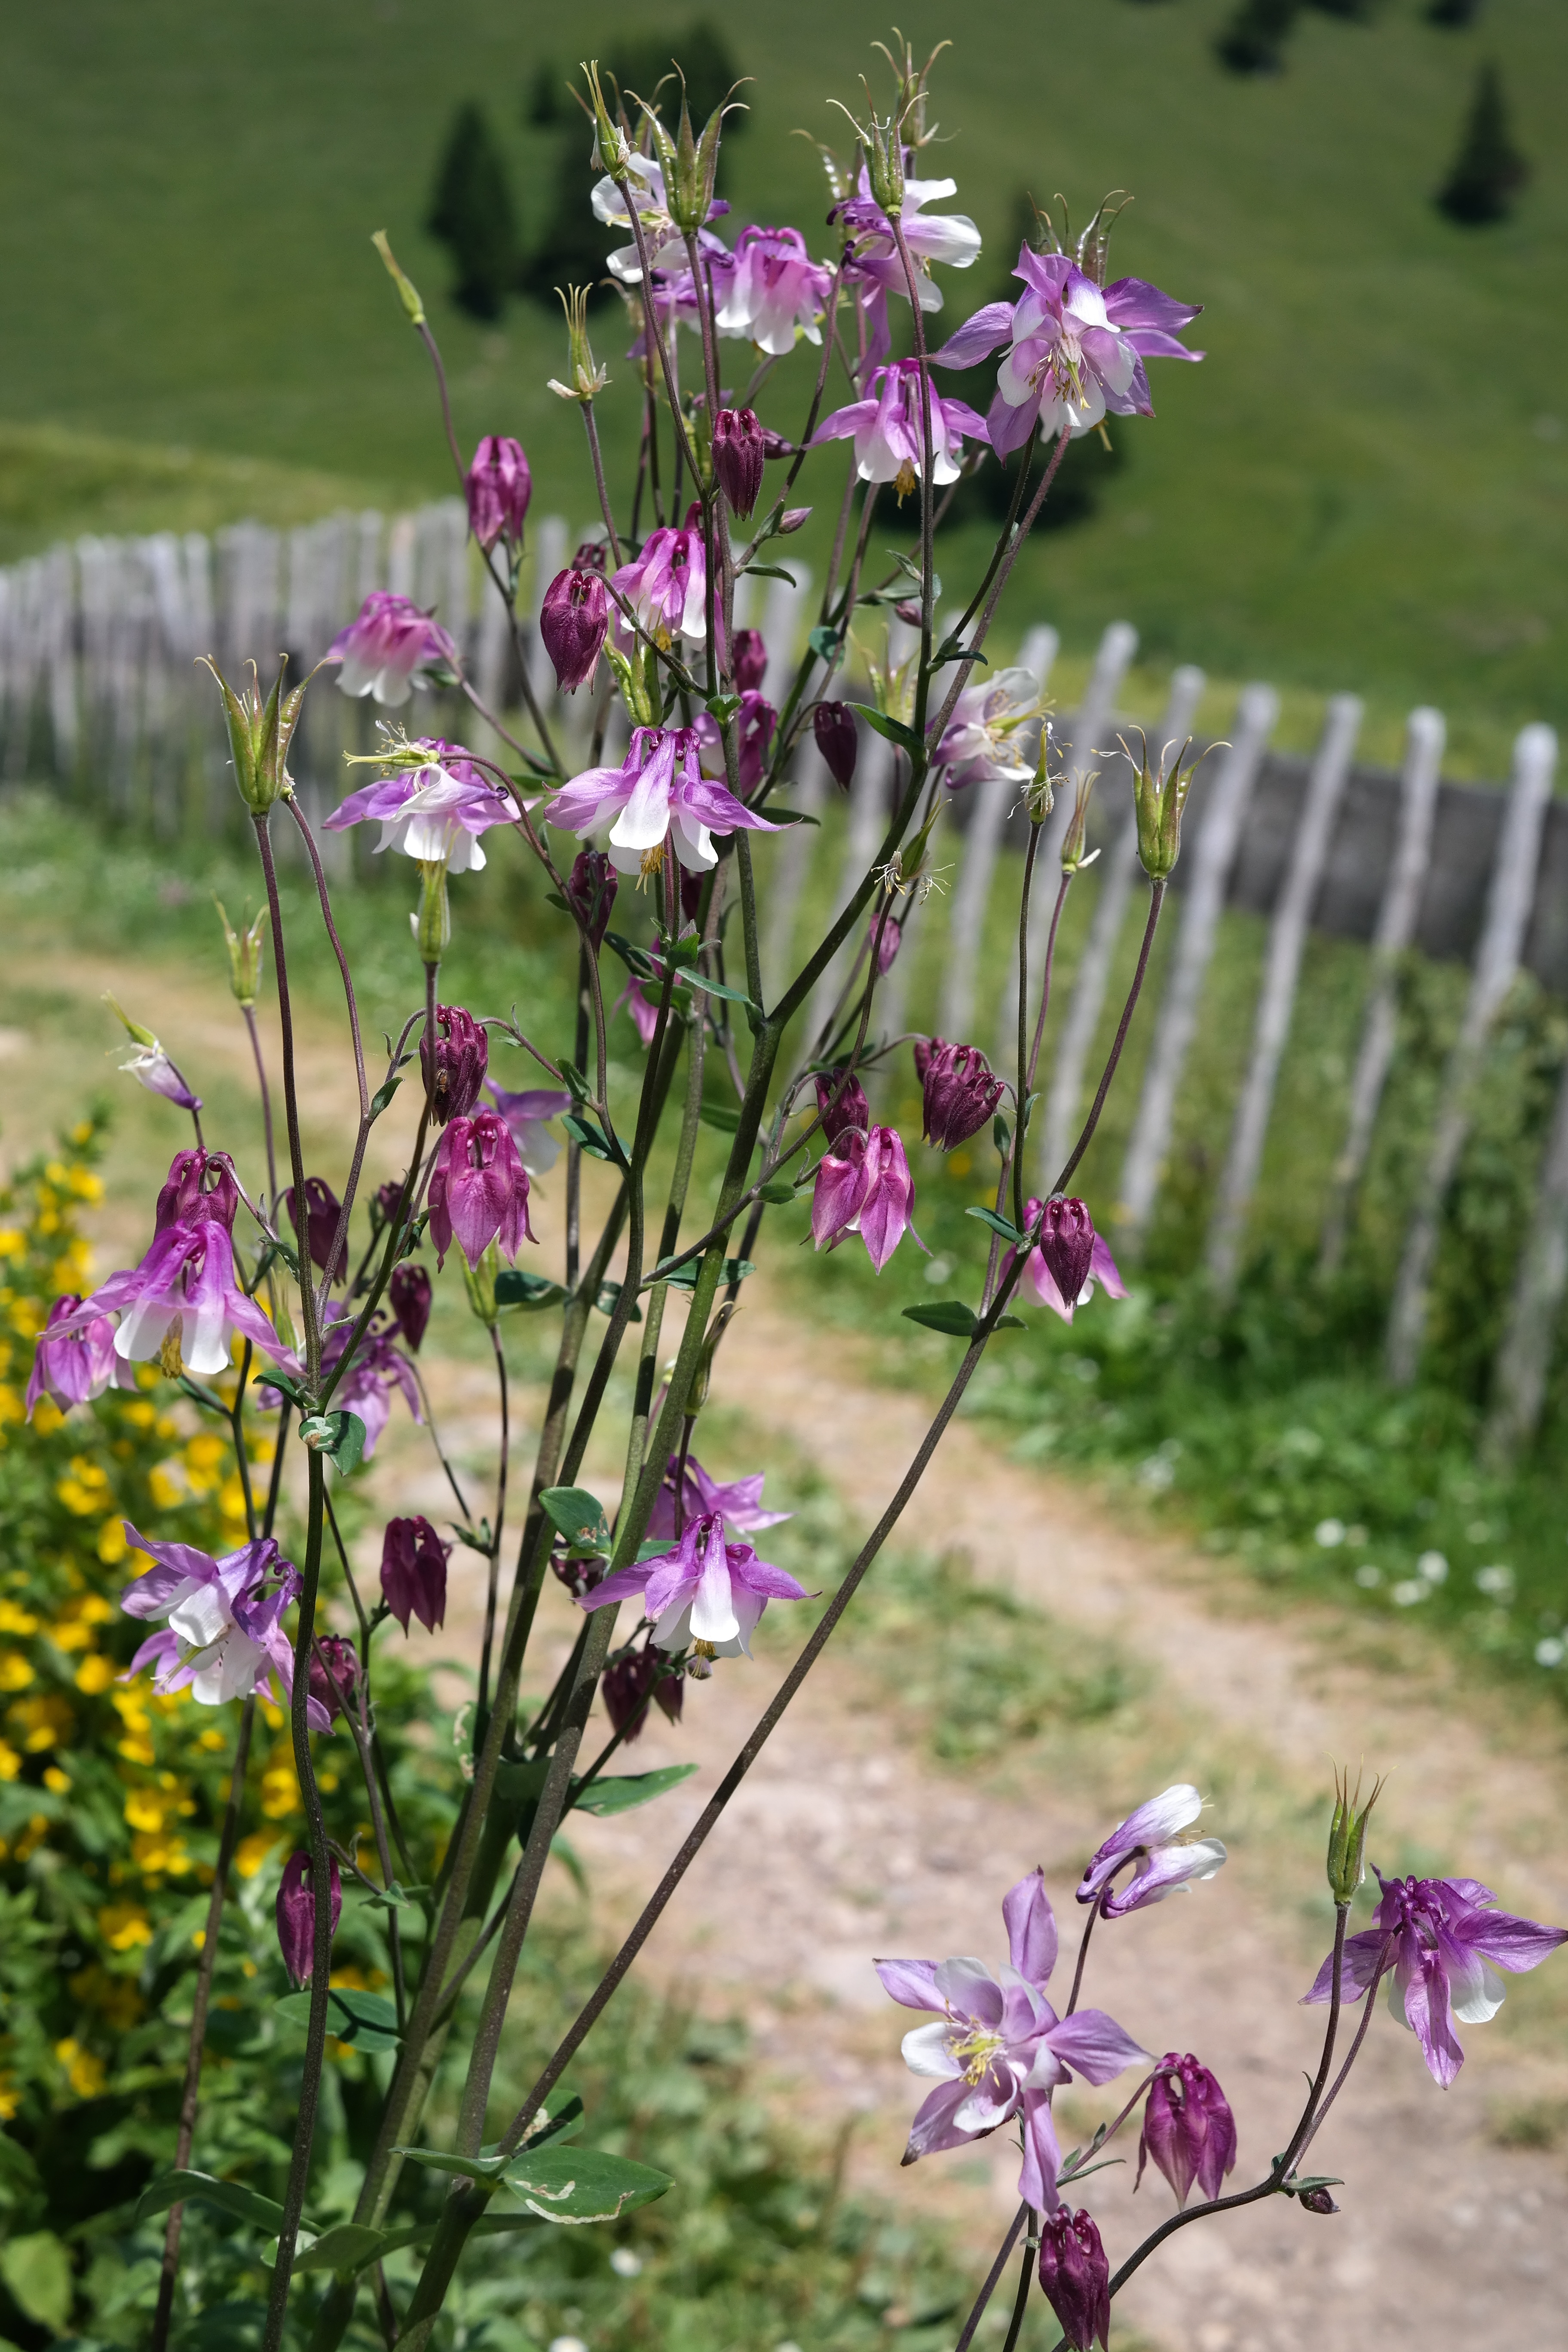
grass, blossom, plant, meadow, flower, bloom, herb, botany, garden, flora, wildflower, columbine, aquilegia, flowering plant, hahnenfu gew chs, white pink, ranunculaceae, pink purple, land plant, garden cosmos, rocky mountains akelei, aquilegia coerulea